Swiss French

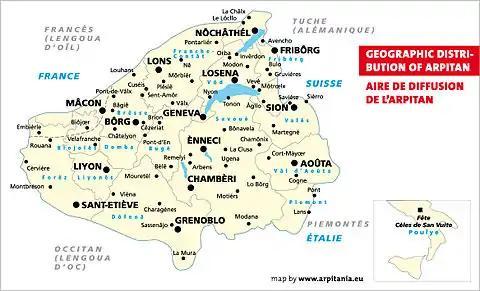
Map of the Franco-Provençal area, historical language spoken in Romandy, with place names in arpitan and historic political divisions.

Swiss French ( or "") is the variety of French spoken in the French-speaking area of Switzerland known as Romandy. French is one of the four official languages of Switzerland, the others being German, Italian, and Romansch. In 2020 around 2 million people, or 22.8% of the population, in Switzerland spoke French as their primary language, and 28% of the population used French most often at work.